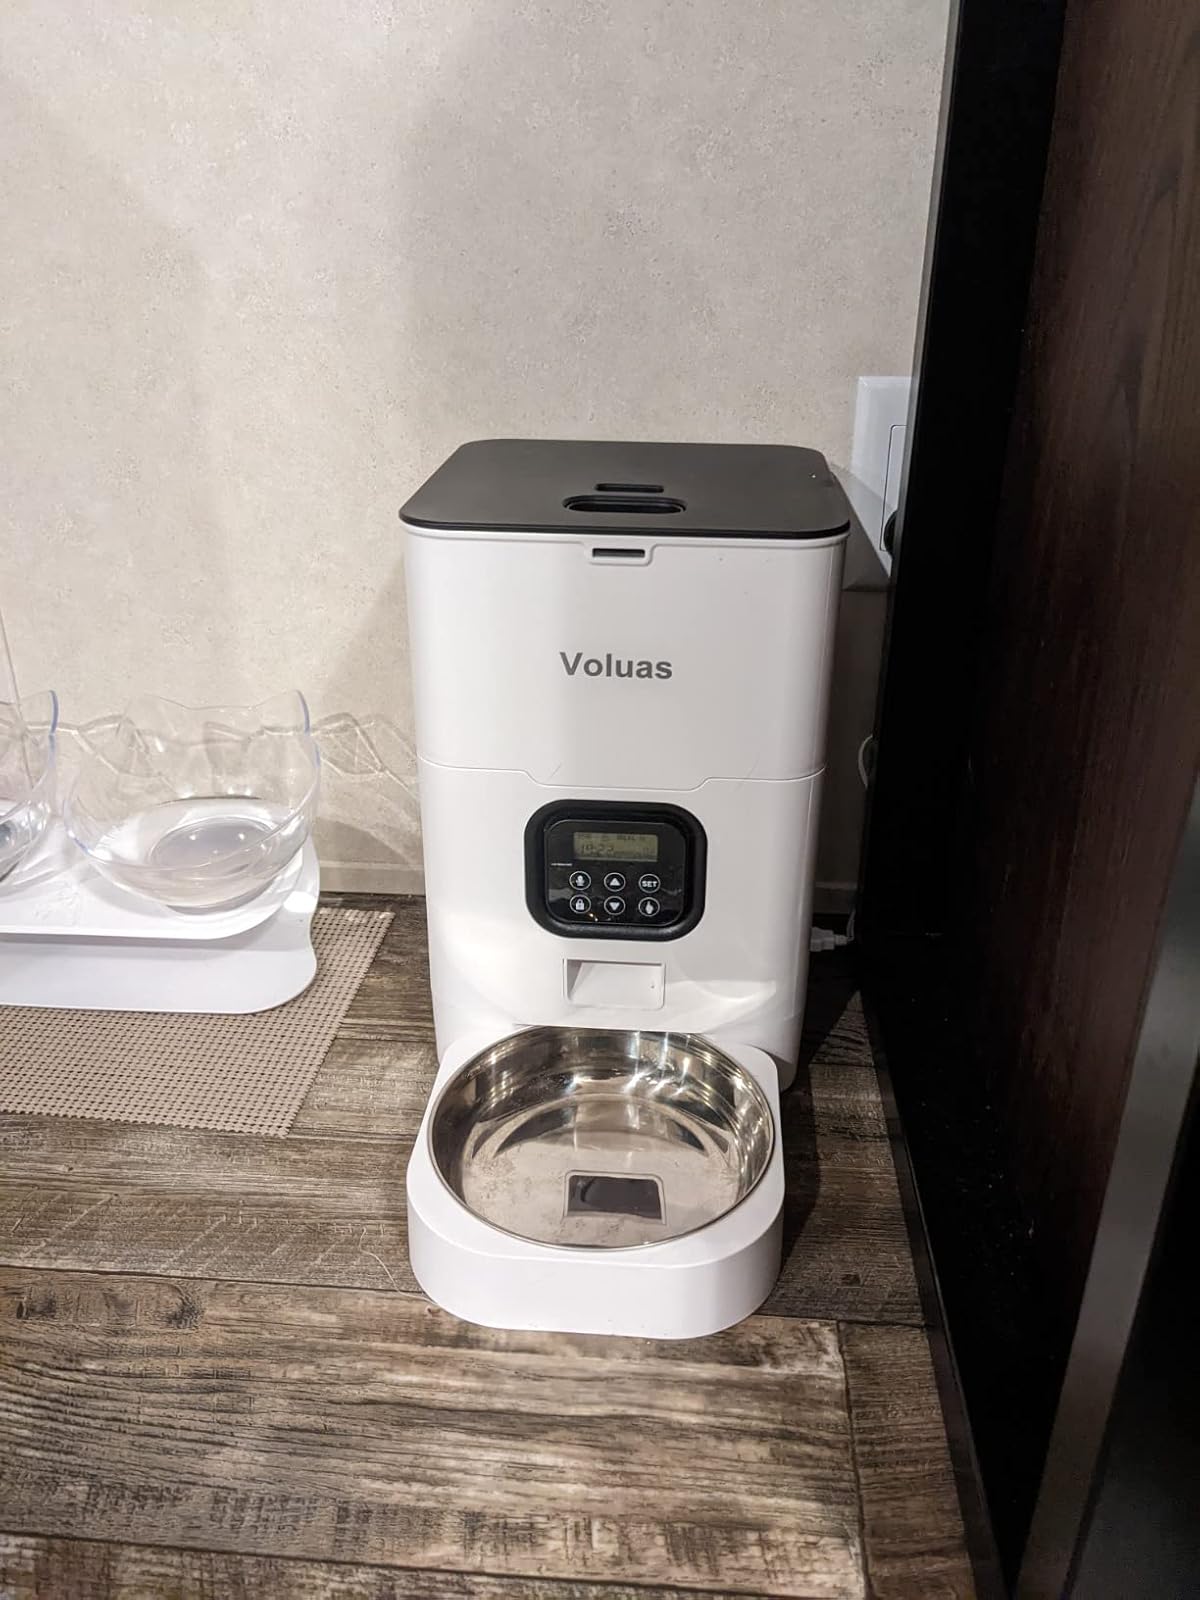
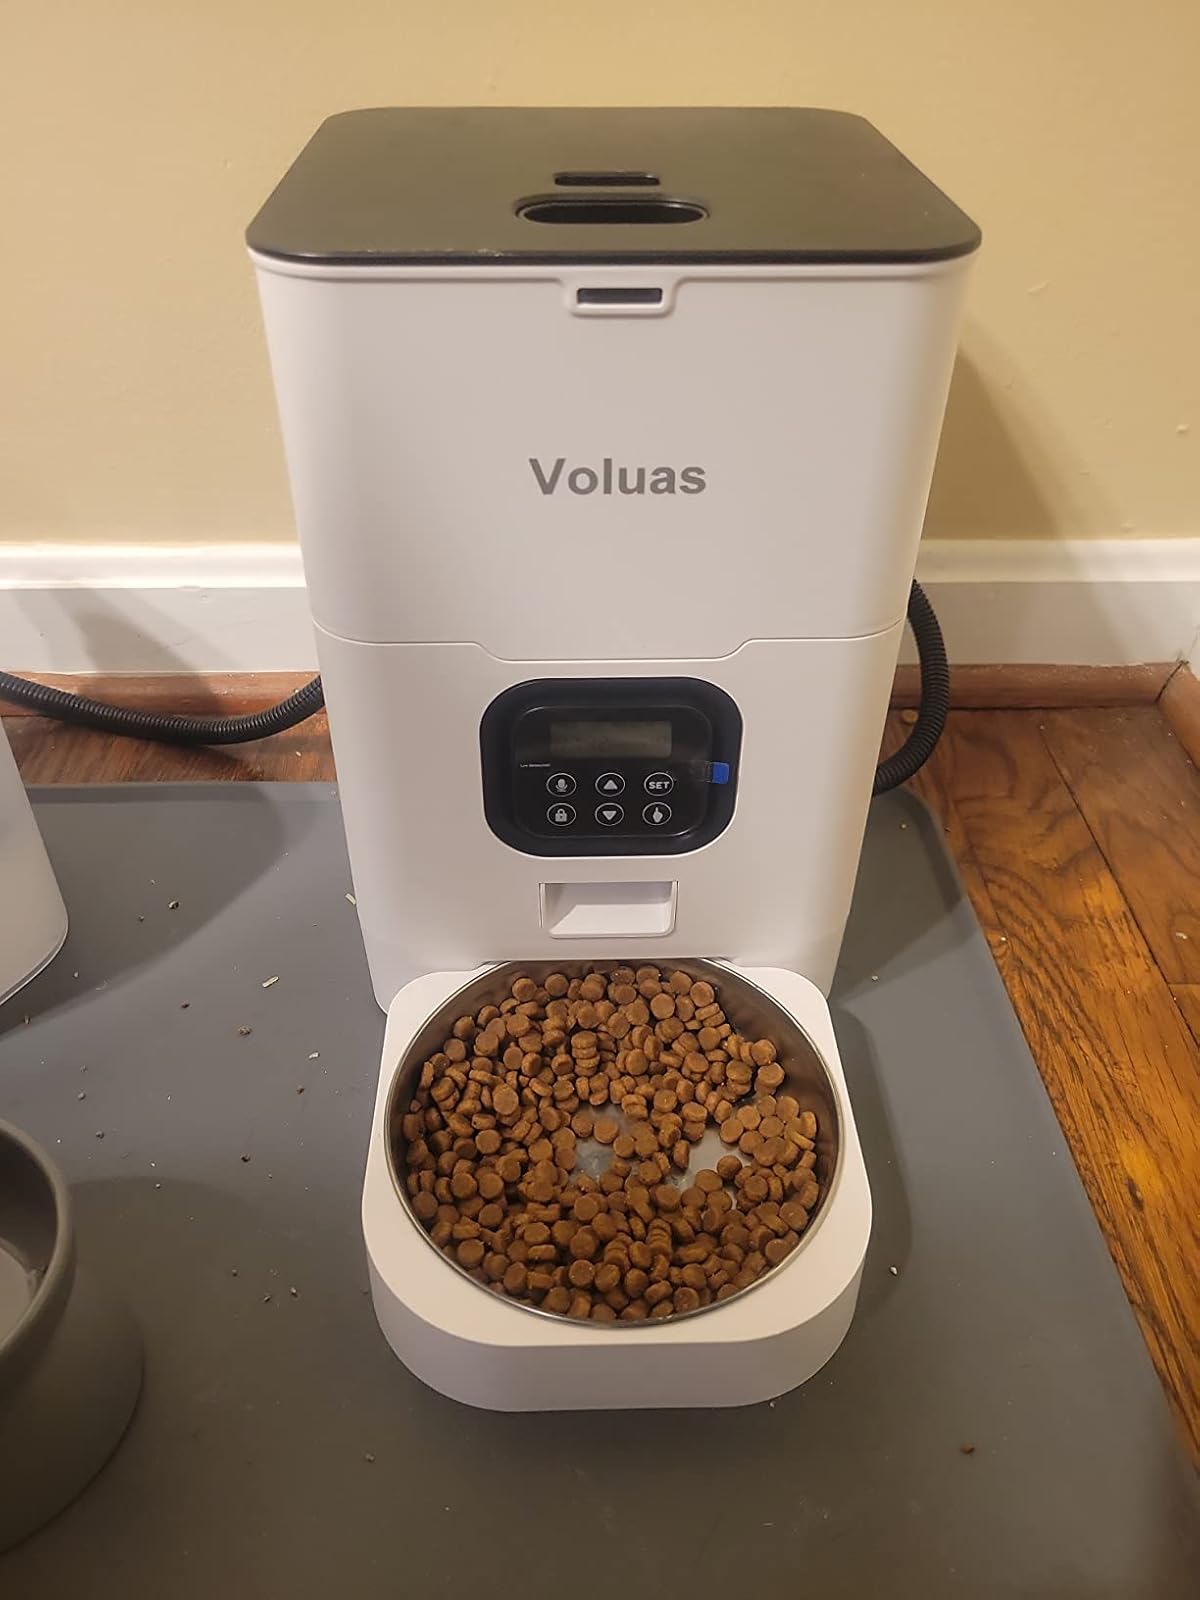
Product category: items_feeder
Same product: yes